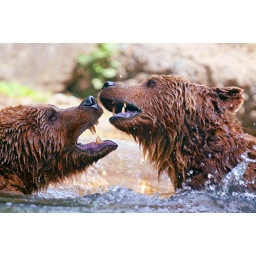
Last brown bear playing/fighting picture for now! Made it in Explore, #283, May 19th, 2009